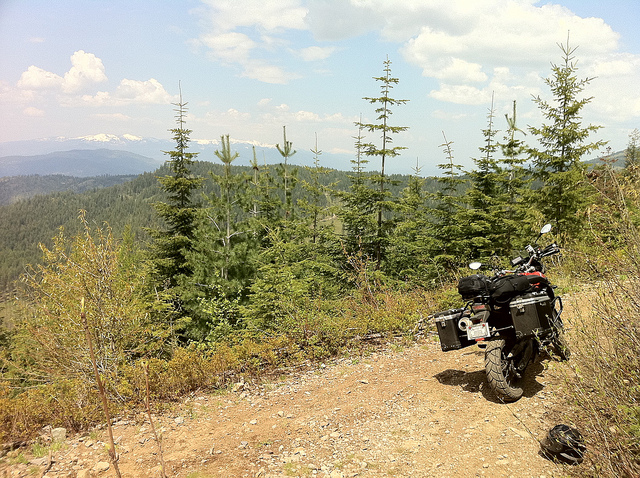
user: Given an image and a question. Answer the question in a short answer. Question: What is inside those motorcycle tires? Short Answer:
assistant: air